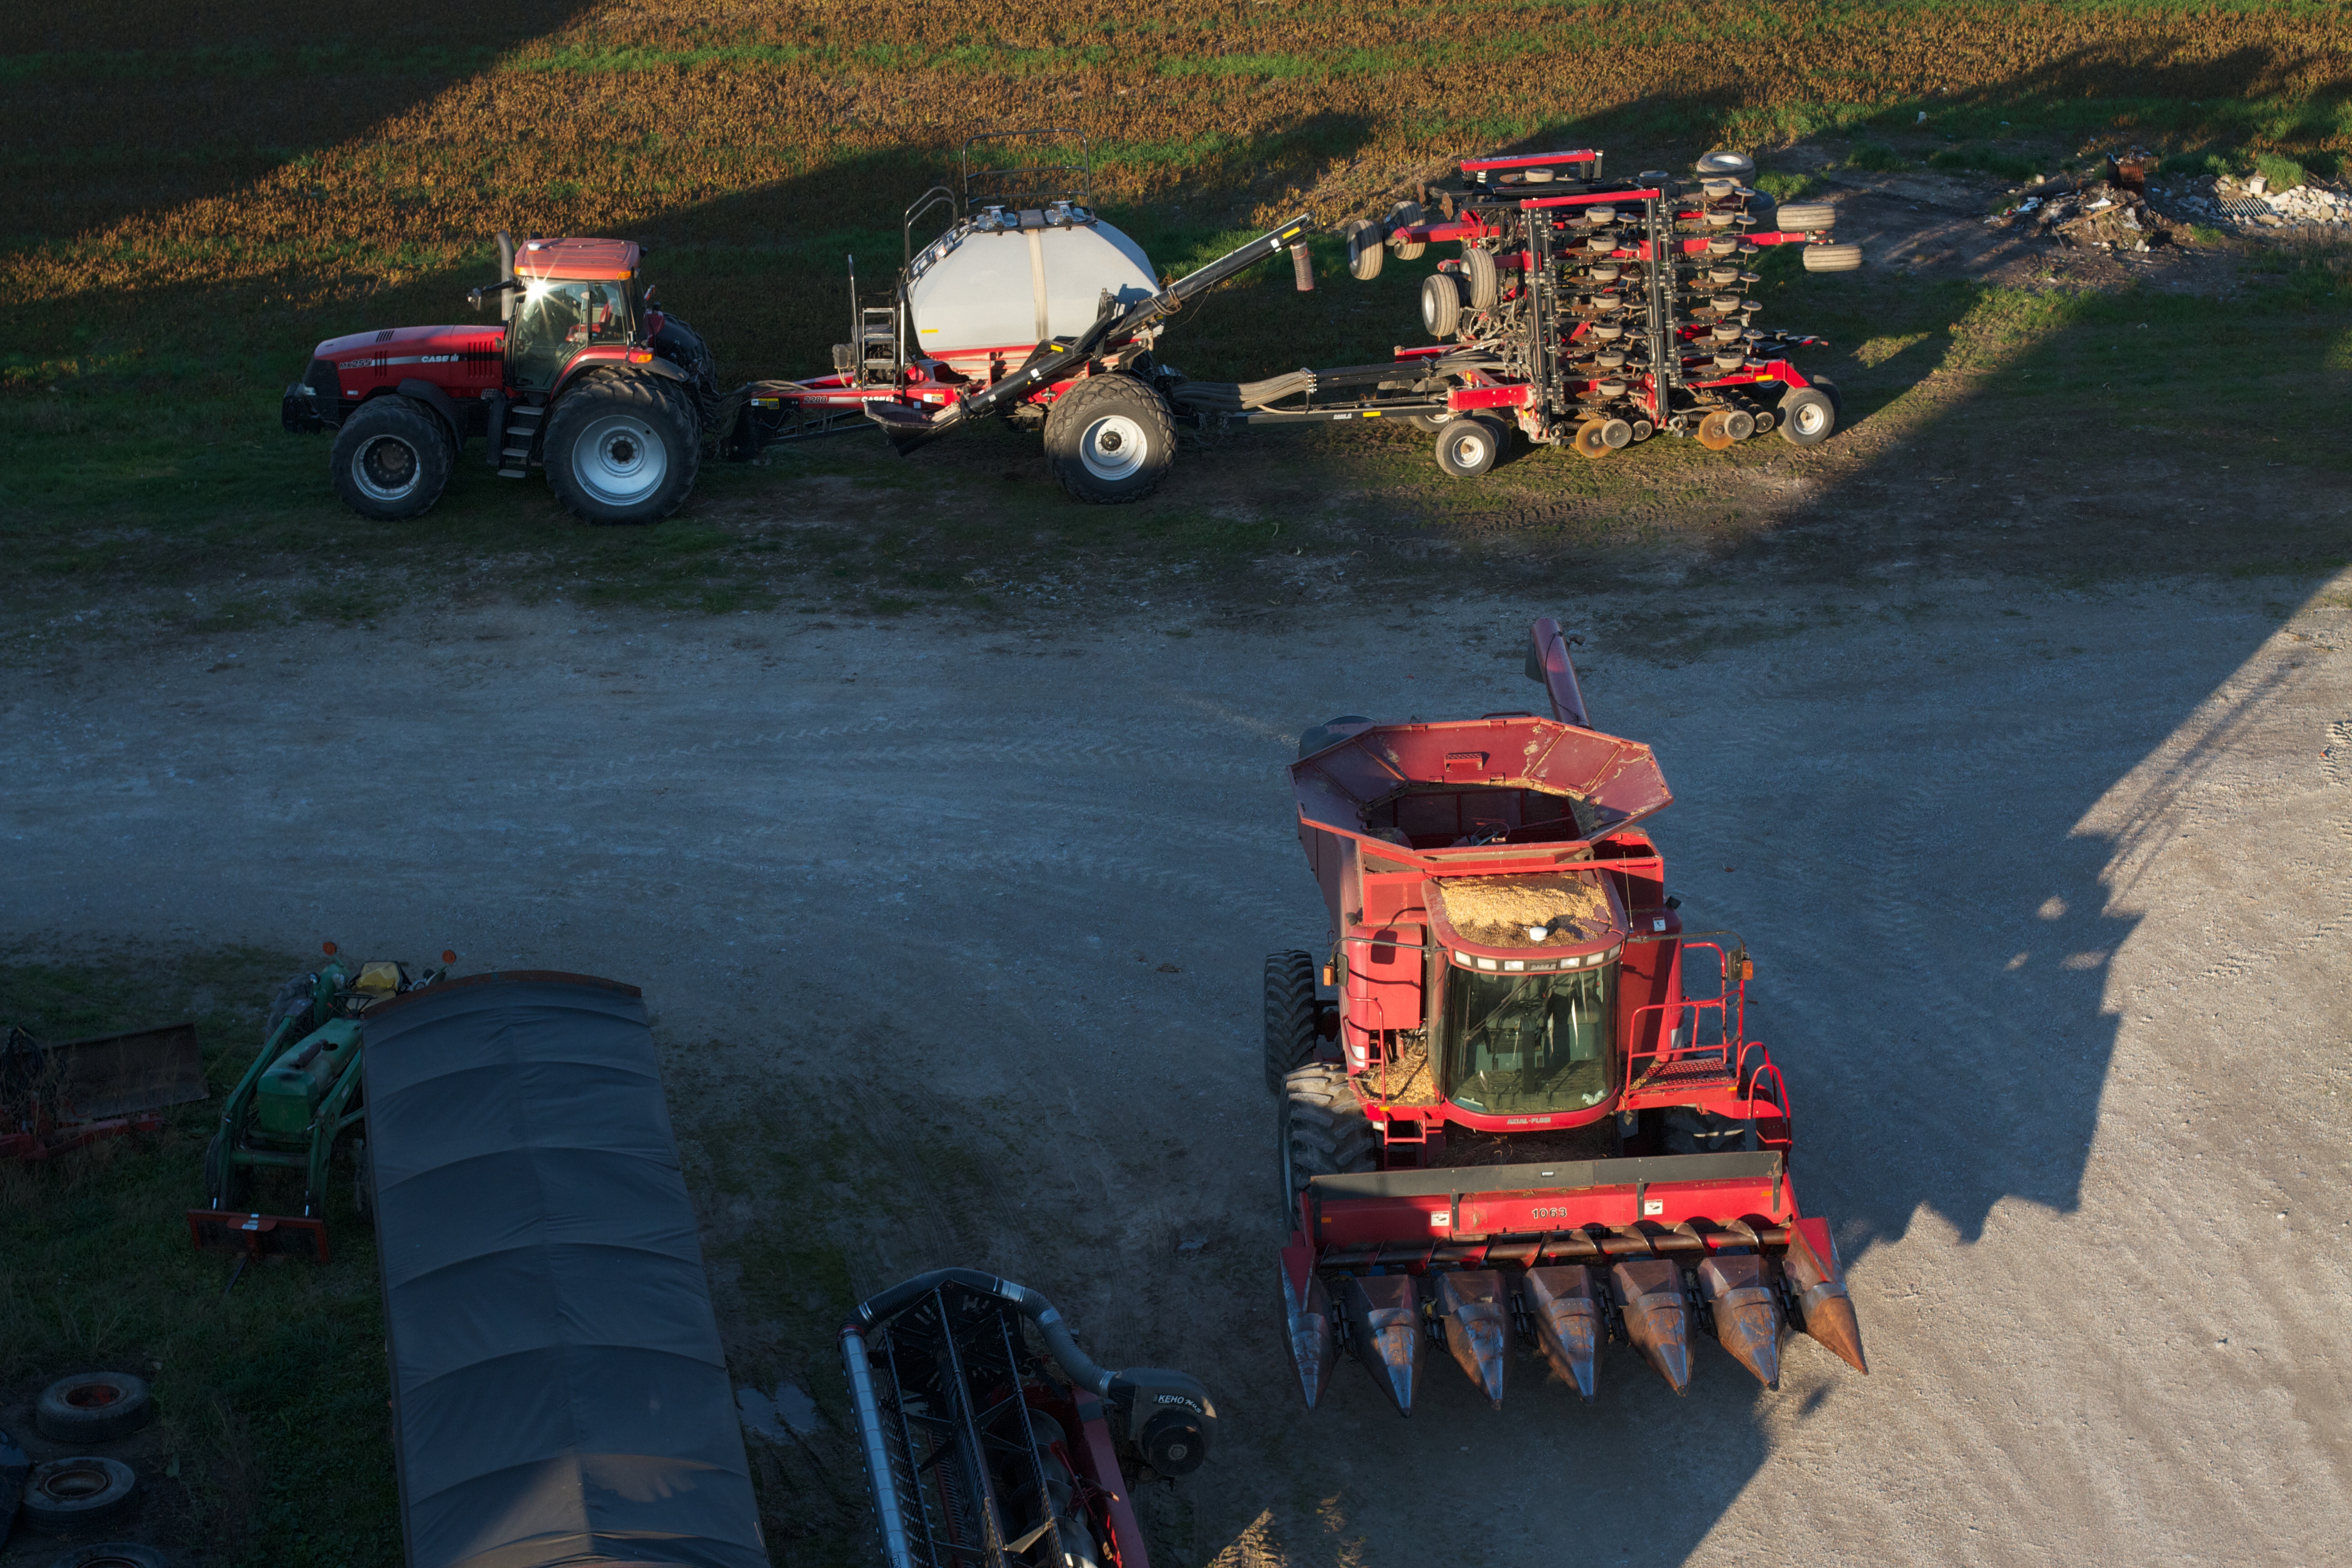
transport, vehicle, screenshot